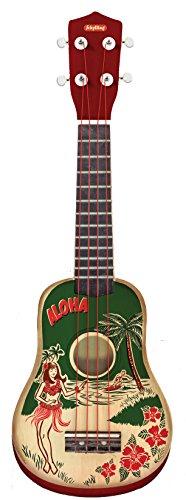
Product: Schylling Ukelele Music Set
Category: Toys & Games | Learning & Education | Musical Instruments | Guitars & Strings
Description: Features 4 strings and a great sound.
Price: $22.98
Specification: ProductDimensions:21.8x8x2.5inches|ItemWeight:1.2pounds|ShippingWeight:1.2pounds(Viewshippingratesandpolicies)|DomesticShipping:ItemcanbeshippedwithinU.S.|InternationalShipping:ThisitemcanbeshippedtoselectcountriesoutsideoftheU.S.LearnMore|ASIN:B00YW7WW8K|Itemmodelnumber:UK|Manufacturerrecommendedage:8-15years